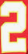
Number: 2